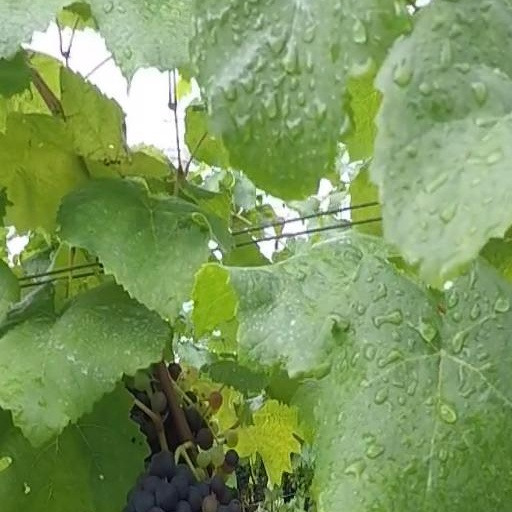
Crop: grape